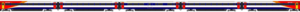
La Class 442 ou est une automotrice électrique régionale construite par British Rail Engineering Limited à partir de 1988 pour Network South East afin de desservir le sud-ouest de l'Angleterre en partant de la gare de London Waterloo pour aller a Weymouth et inaugurer l'électrification de la ligne de Bournemouth. Un total de vingt-quatre unités de cinq voitures ont été construites par Derby Litchurch Lane Works de British Rail pour remplacer les anciennes unités datant des années 1960.